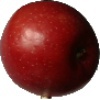
Label: Apple Braeburn 1